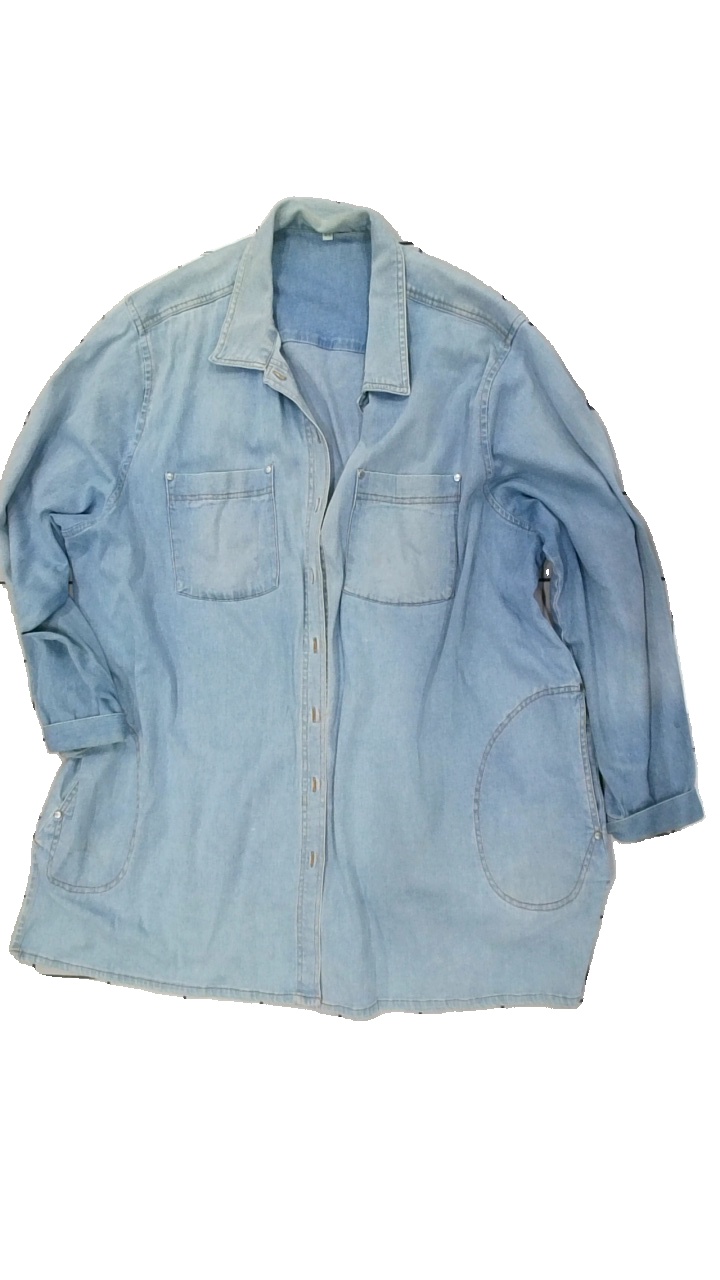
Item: Shirt (Unisex)
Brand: Missing
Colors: Blue
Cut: Regular
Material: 100% cott
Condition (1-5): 3
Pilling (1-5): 4
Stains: Major
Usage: Remake
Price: <50